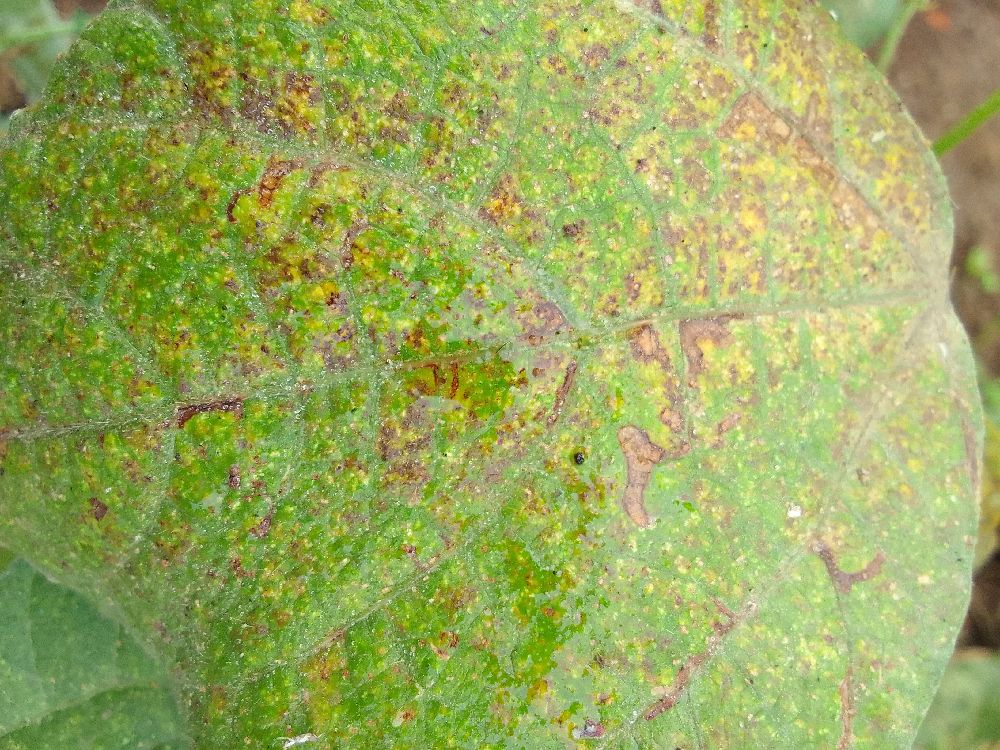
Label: rust